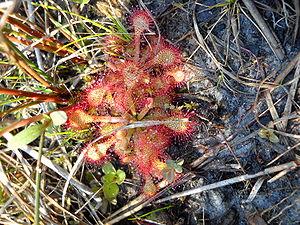
La forêt nationale de Croatan est une forêt nationale classée le 29 juillet 1936 et située sur la côte de l'Océan Atlantique, dans l'État de Caroline du Nord.